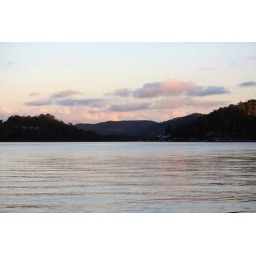
184_6064 sunset pink clouds in the east